Question: Please indicate a possible affordance area of the bench that can be used for sitting
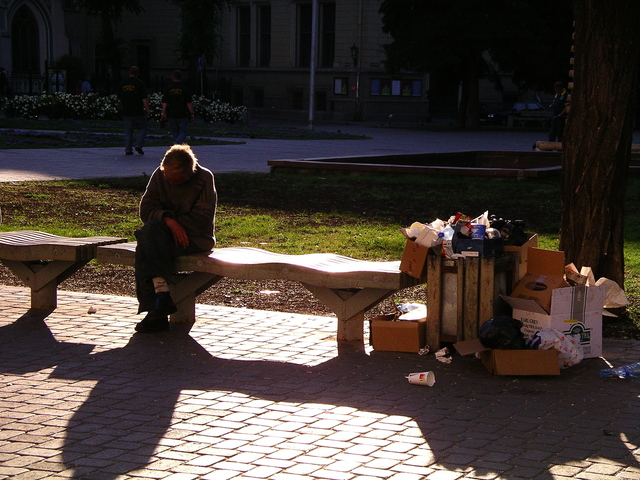
Answer: [95.424, 235.129, 438.495, 280.138]